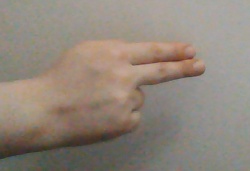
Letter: ain